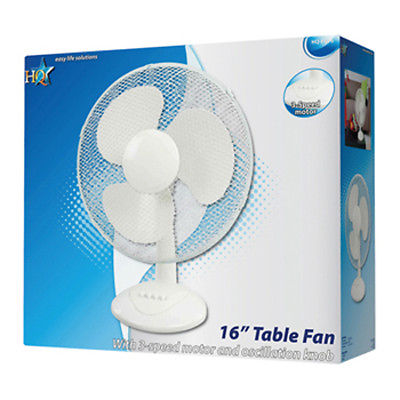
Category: fan